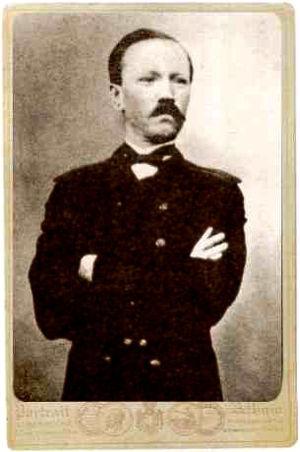
Nikolaï Iakovlevitch Chkot est né en 1829 dans le Gouvernement de Kostroma et mort en 1870 à Saint-Pétersbourg, était un vétéran du siège de Sébastopol pendant la guerre de Crimée, durant laquelle il est grièvement blessé. Il est le frère du vice-amiral Pavel Chkot.